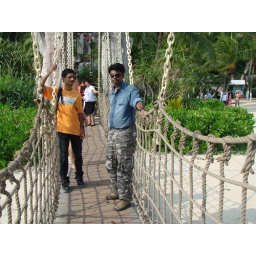
walkover bridge in palawan beach